Mailara Mahadevappa

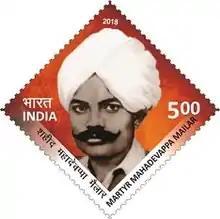
Mailara Mahadevappa on a 2018 stamp of India

Mailara Mahadevappa (8 June 1911 – 1 April 1943), also known as Mahadeva, from Motebennur of Karnataka state, India, was an Indian revolutionary, known for resisting British rule.